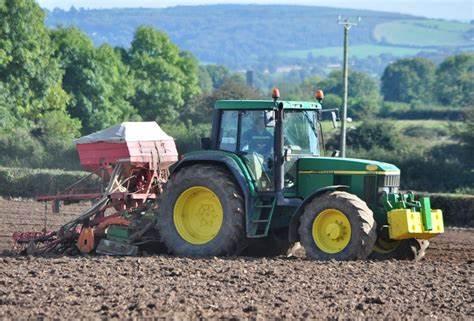
Shamba ambalo linatumia mbinu za kisasa za kilimo, ikiwemo utumiaji wa mashine ya kulimia inayofahamika kwa jina la trekta.